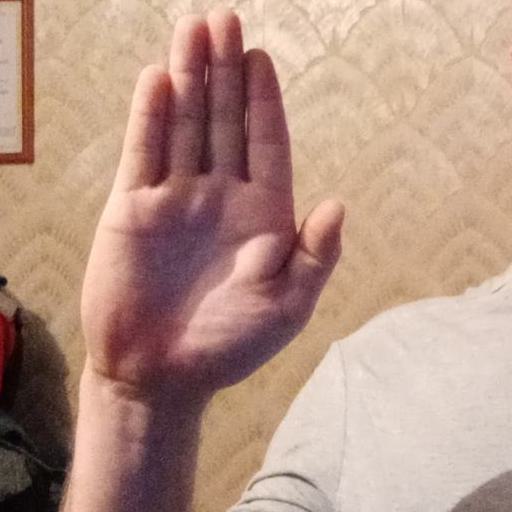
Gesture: stop